Harsdorff House

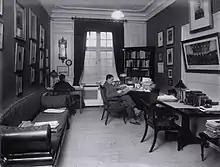
Rotböll photographed in his office in the Ministry of Foreign Affairs by Peter Elfelt, 1015

The Ministry of Foreign Affairs was based in the building from 1864-1923. It was then based at Christiansborg Palace and the Yellow Mansion in Amaliegade until its new building at Asiatisk Plads was completed in 1983.